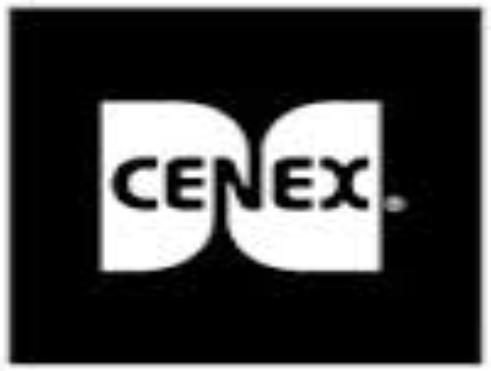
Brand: Cenex
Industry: Others